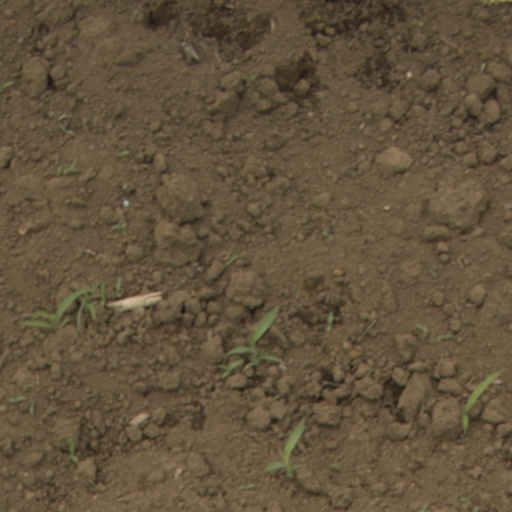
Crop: Jerusalem artichoke